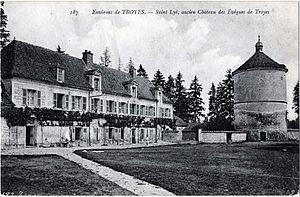
Sur une carte postale. Datẽvers 1900SourceBM ReimsAuthorpour le versement et les modifications ːGaritanPermission (Reusing this file) This work is in the public domain in its country of origin and other countries and areas where the copyright term is the author's life plus 70 years or less. You must also include a United States public domain tag to indicate why this work is in the public domain in the United States.
Le château des évêques de Troyes est un château situé à Saint-Lyé, en France.
Saint-Lyé est une commune française, située dans le département de l'Aube en région Grand Est.